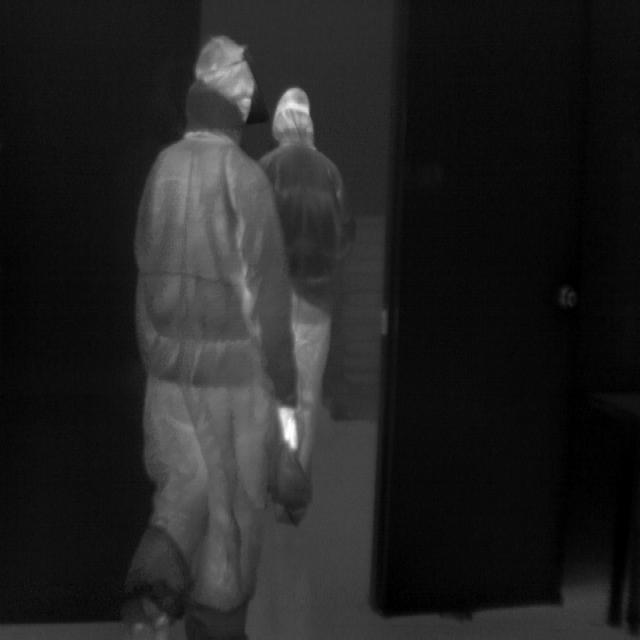
Detected objects:
label: person
label: person